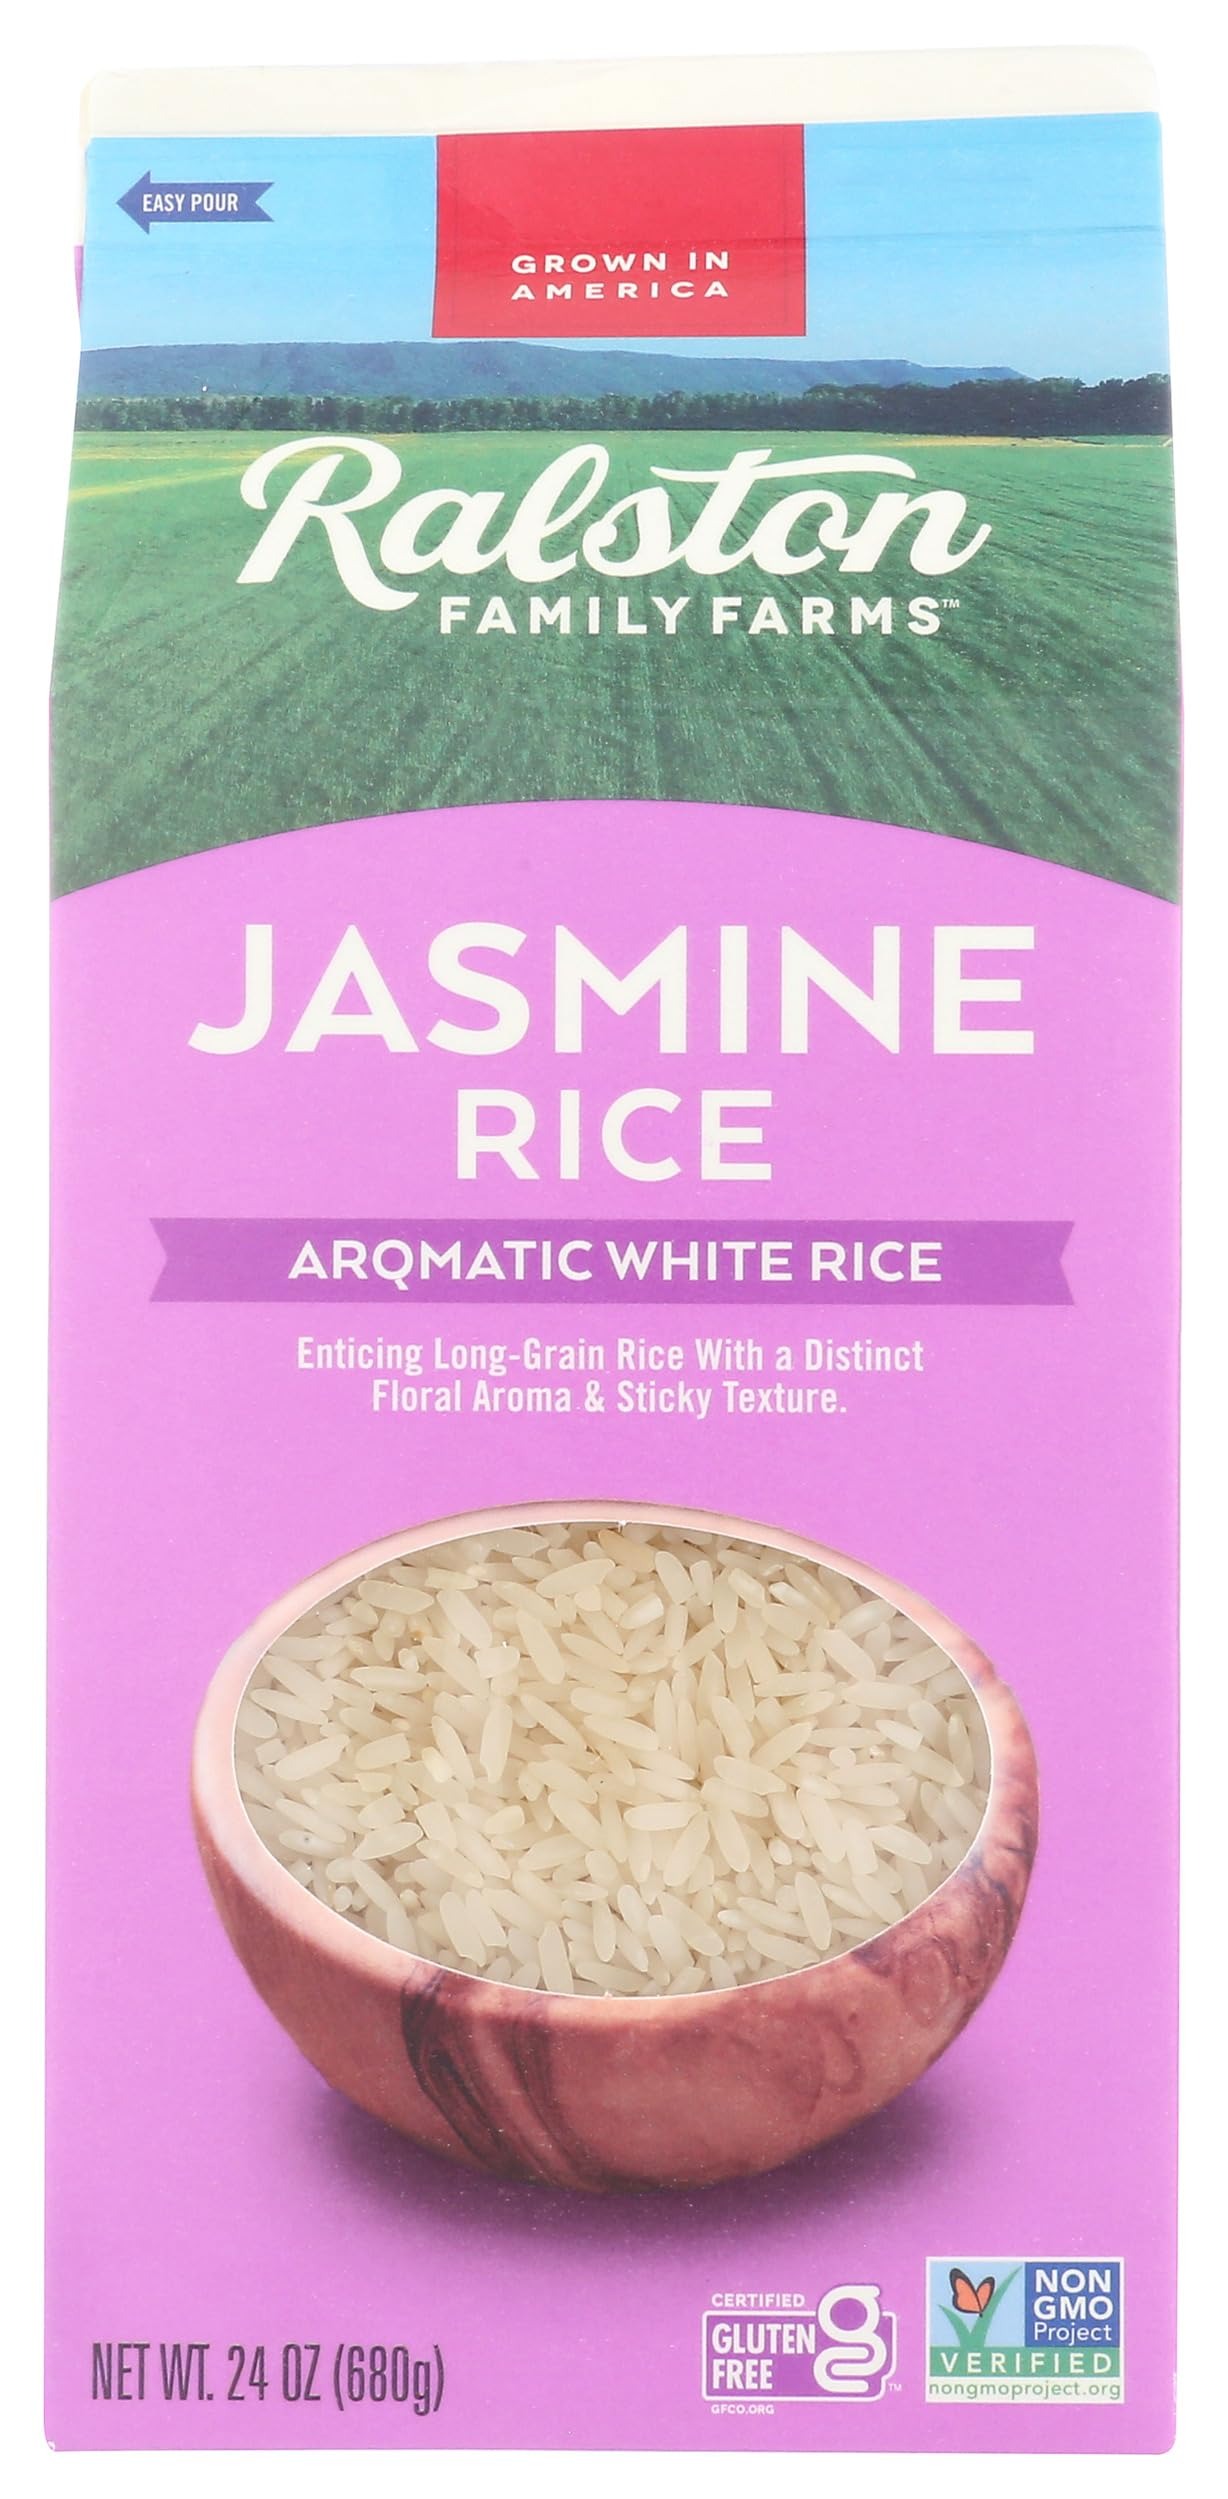
Item Name: Ralston Family Farms, Rice White Jasmine, 24 Ounce
Bullet Point 1: Diet Type: Gluten Free, Kosher
Bullet Point 2: Non-GMO Certified
Product Description: Meals
Value: 24.0
Unit: Ounce

Price: 11.79